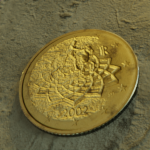
Coin value: 50cents
Country: it
Edition: standard